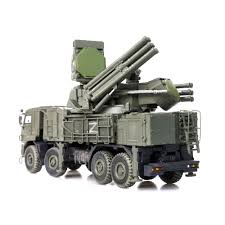
Label: Pantsir-S1